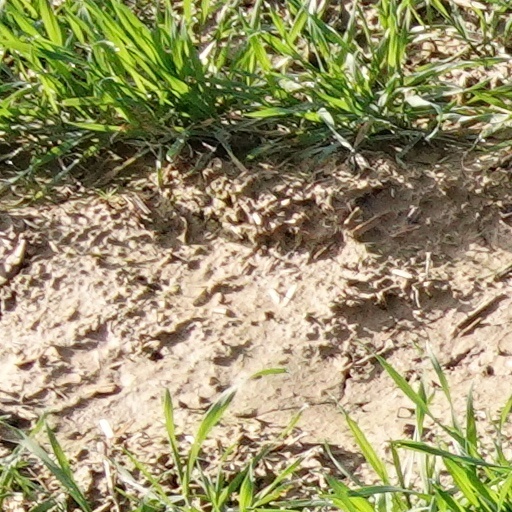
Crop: wheat